Red lionfish

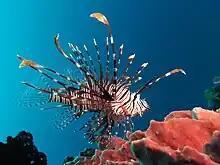
Red lionfish in Indonesia

The red lionfish was first formally described in 1758 as "Gasterosteus volitans" by Carl Linnaeus in the 10th edition of his "Systema Naturae" in which he gave the type locality as Ambon Island in Indonesia. In 1856 the French naturalist Eugène Anselme Sébastien Léon Desmarest designated "Scorpaena volitans", which had been named by Bloch in 1787 and which was the same as Linnaeus's 1758 "Gasterosteus volitans", as the type species of the genus "Pterois" which had been originally described by Oken in 1817. A molecular study of this species, the common lionfish, the luna lionfish and Russell's lionfish found that the common lionfishes in the western Indian Ocean formed a lineage, that a second lineage consisted of both the luna lionfish and Russell's lionfish, suggesting these two taxa are conspecific, while the red lionfish formed a third lineage which appeared to have genetic contributions from the other two lineages. This suggests that the red lionfish arose from hybrids between "P. miles" and "P. russelii" "sensu lato". The specific name "volitans" means "flying", presumed to be a reference to the large pectotral fins resembling wings.